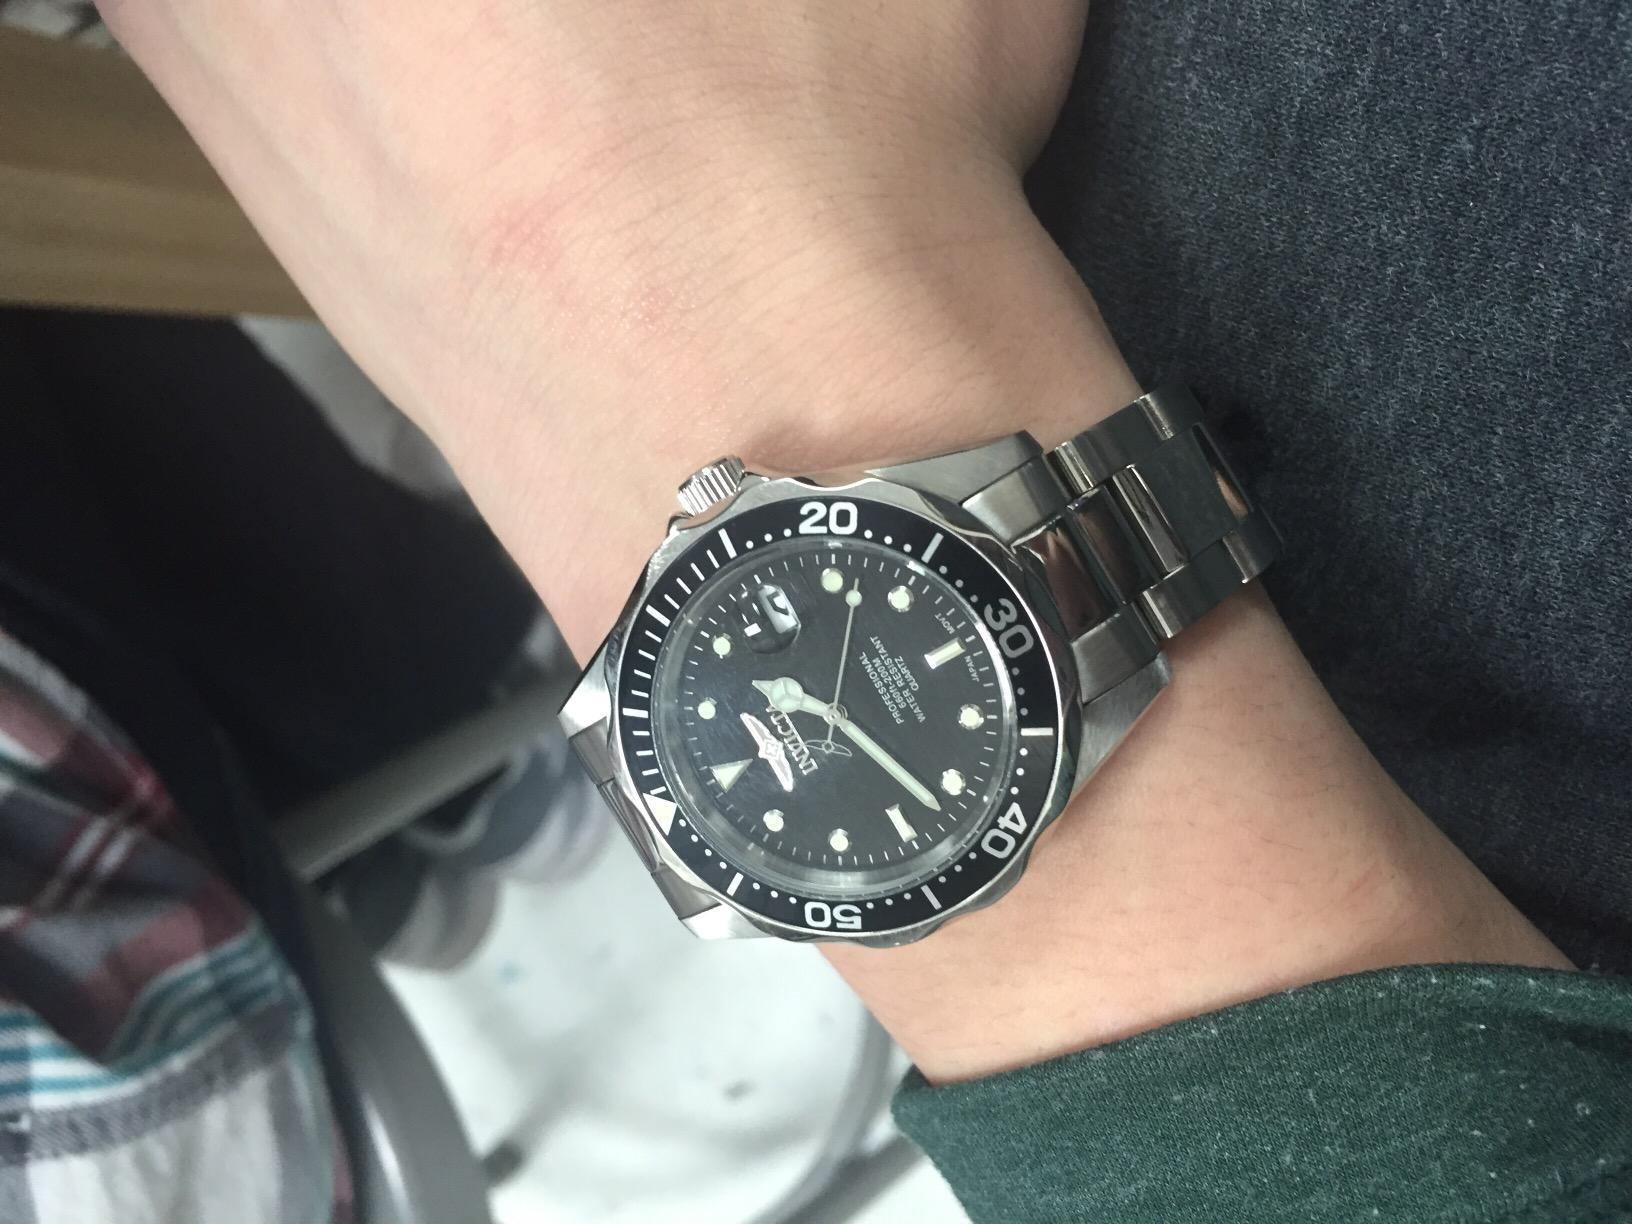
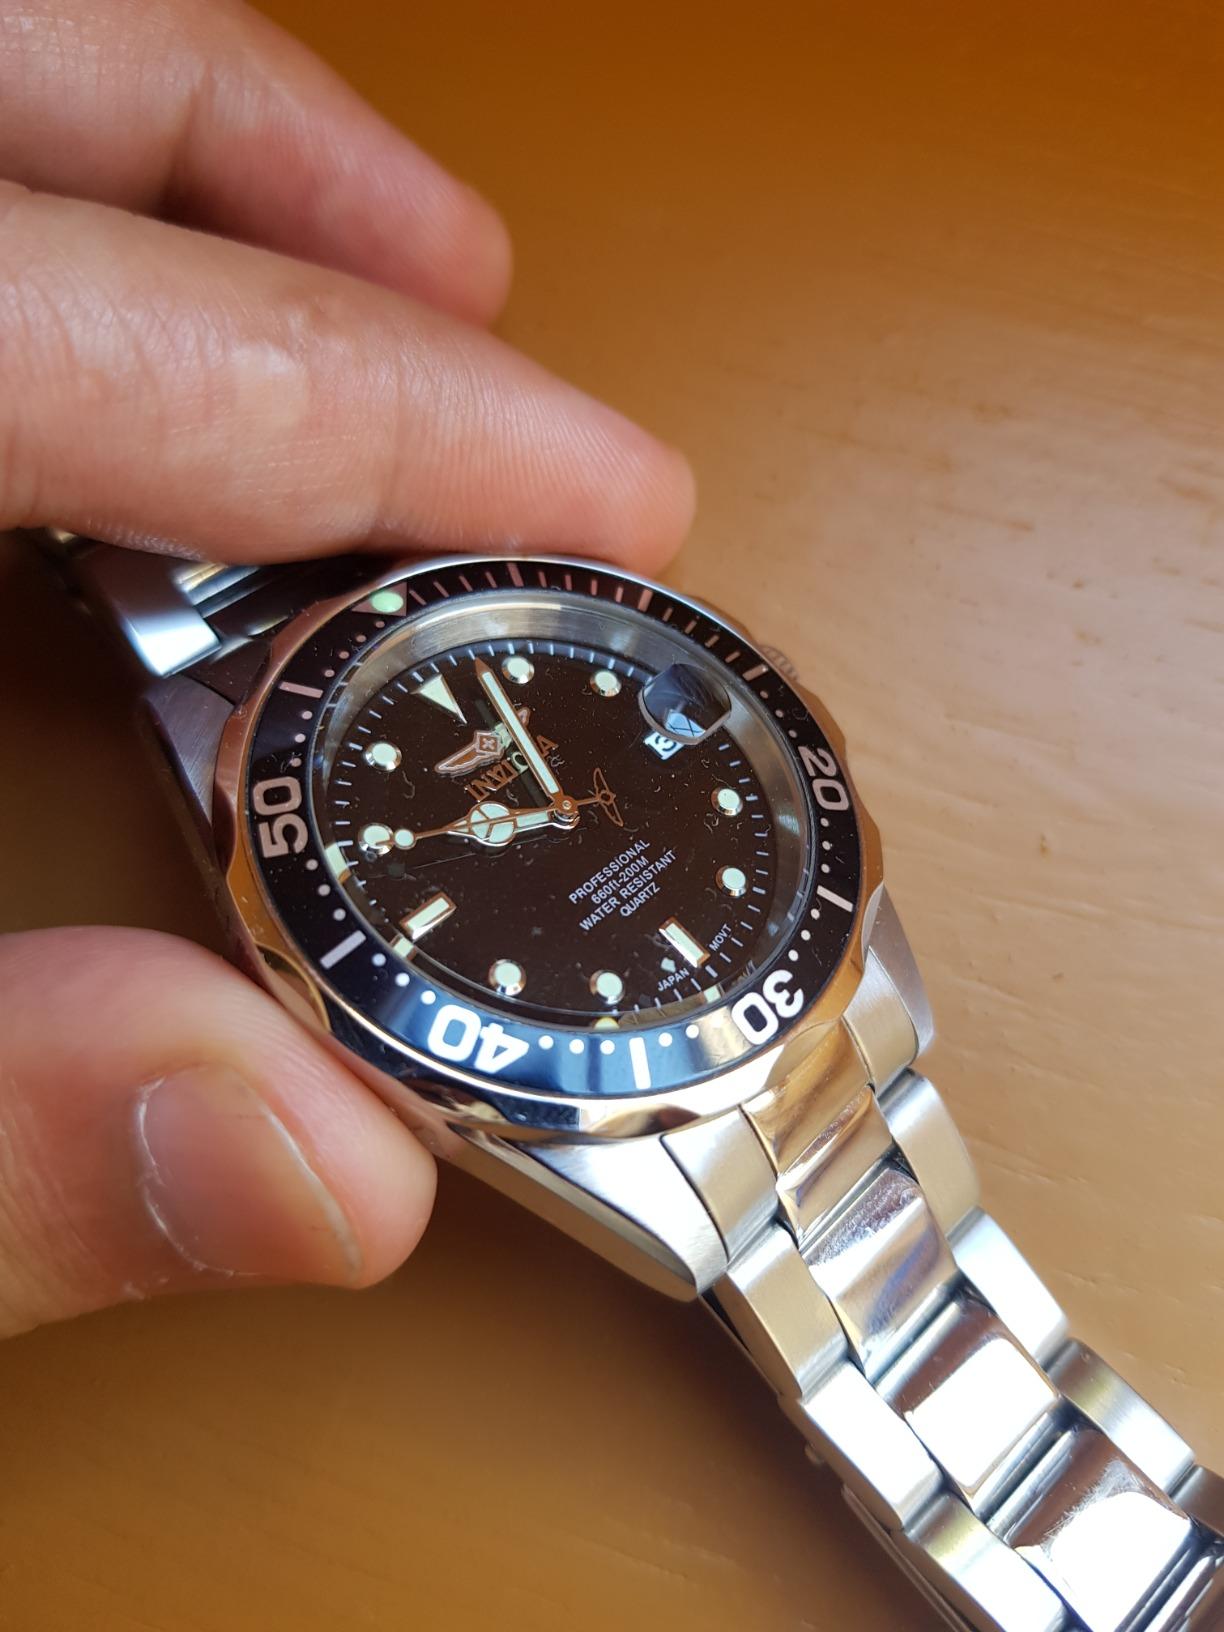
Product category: accessories_watch
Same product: yes